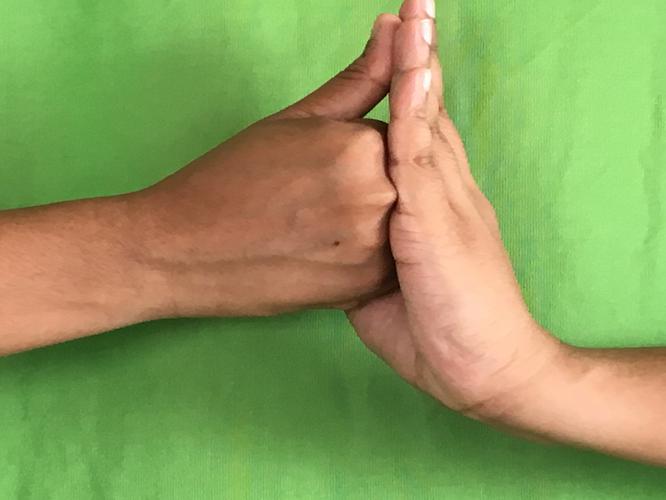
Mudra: Shanka
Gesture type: double_hand